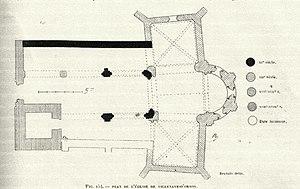
Villenave-d'Ornon église
L'église Saint-Martin est une église catholique, classée par les Monuments Historiques, située sur la commune de Villenave-d'Ornon, dans le département de la Gironde, en France.